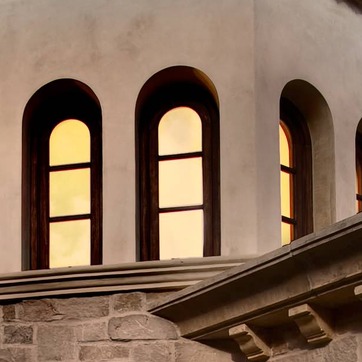
Material: glass